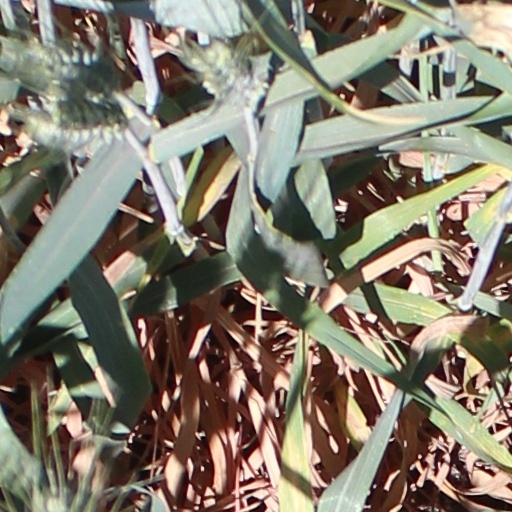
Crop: wheat